Shadow Project

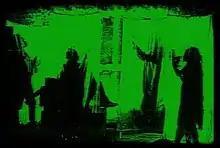
Band shot from "Shadow Project"s inner sleeve

Shadow Project was a rock band formed in 1987 featuring former members of Los Angeles deathrock groups Christian Death and Super Heroines. After recording two LPs the group experienced a three-year hiatus, reconvening for a third and final album. Shadow Project definitively folded after vocalist Rozz Williams committed suicide on April 1, 1998. The band briefly returned in 2019 under the moniker "Shadow Project 1334" for 13 shows only, vowing to never perform again together after that.